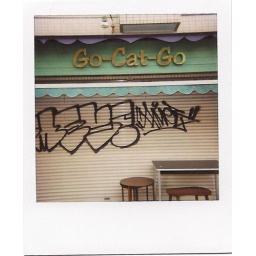
Go Cat Go! I don't know, I like cats and I like graffiti and I like the tables against the wall.